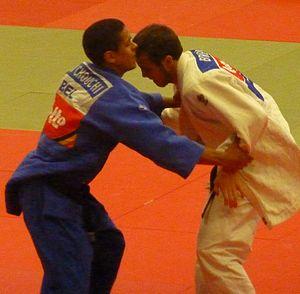
Sami Chouchi au championnat de Belgique à Herstal le 25 février 2012.
Sami Chouchi, né le 22 mars 1993, est un judoka belge qui évolue dans la catégorie des moins de 81 kg.